Sculpture in the Indian subcontinent

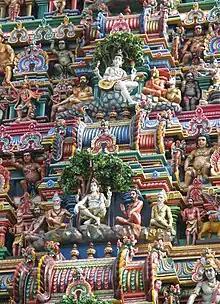
Gopuram of the Kapaleeshwarar Temple, Tamil Nadu, densely packed with rows of painted plaster figures, 1906.

The temples of Khajuraho, a complex of Hindu and Jain temples, were constructed from the 9th to the 11th centuries by the Chandela dynasty. They are considered one of the best examples of Indian art and architecture.